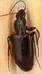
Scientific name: Calathus advena
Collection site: Rocky Mountains NEON (RMNP), plot RMNP_014